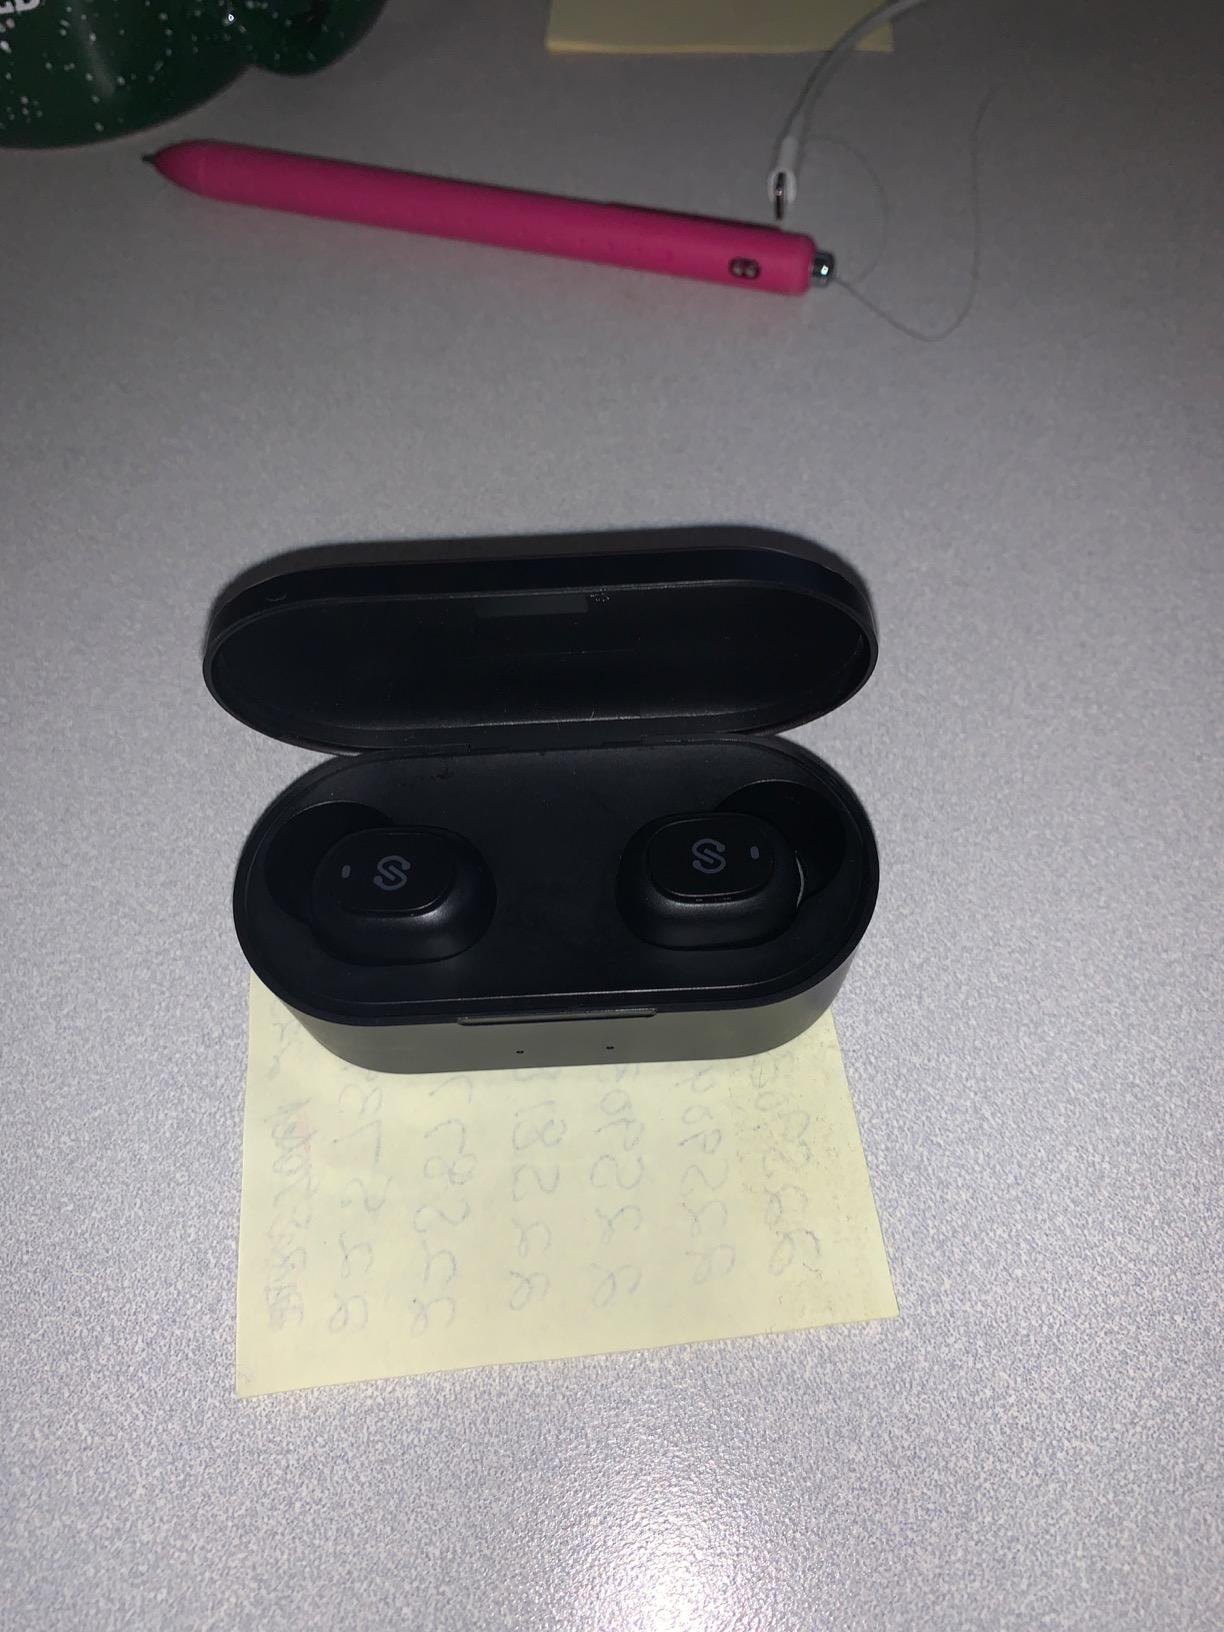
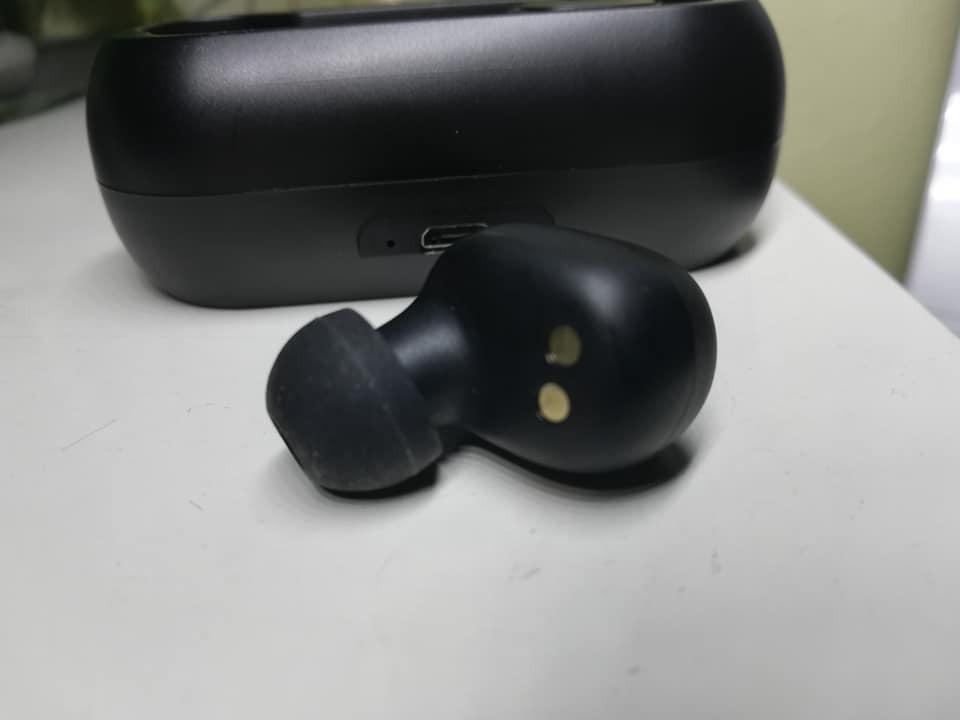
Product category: earbuds
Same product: no